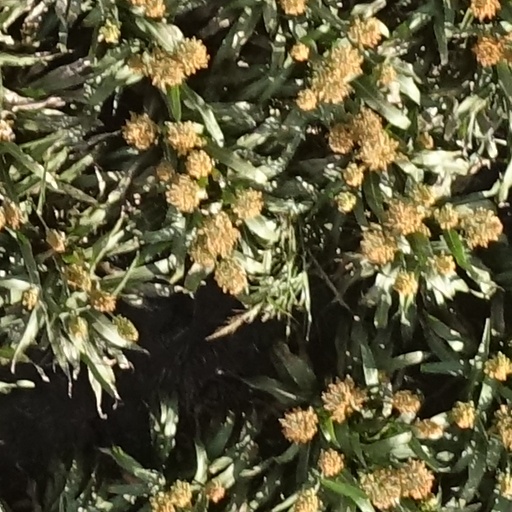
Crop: sorghum